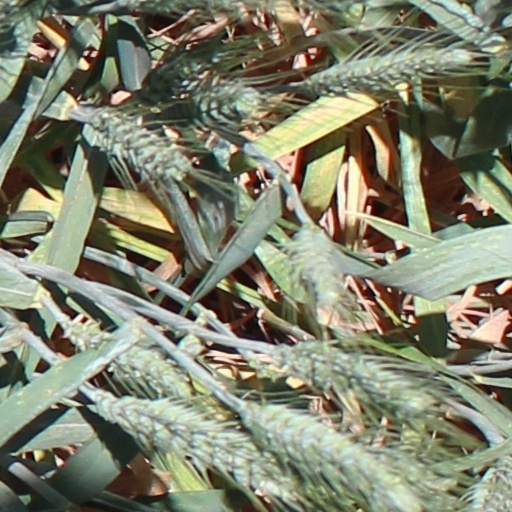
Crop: wheat